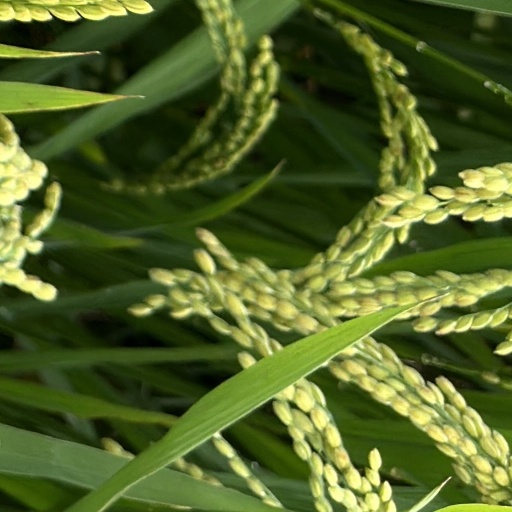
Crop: rice